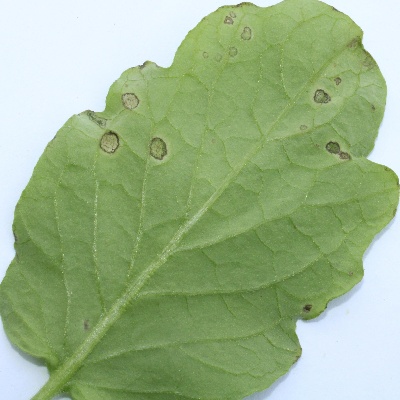
Crop: Tomato
Condition: septoria leaf spot